Julian Eltinge

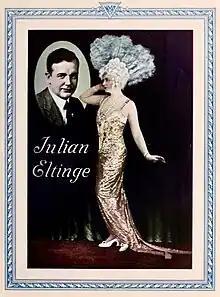
Julian Eltinge, 1925

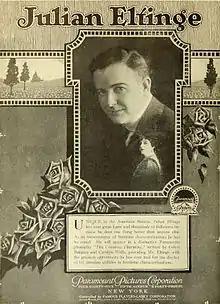
Advertisement in "Moving Picture World", August 1917

In 1914, Eltinge starred in silent picture versions of "The Crinoline Girl" followed by "Cousin Lucy" the next year. According to Anthony Slide's "The Encyclopedia of Vaudeville", he also had a cameo role in a film entitled "How Molly Malone Made Good" in 1915. Eltinge's first real screen success came in 1917 in "The Countess Charming". His role in the film was again a double role with him playing both a male and said male in female garb.